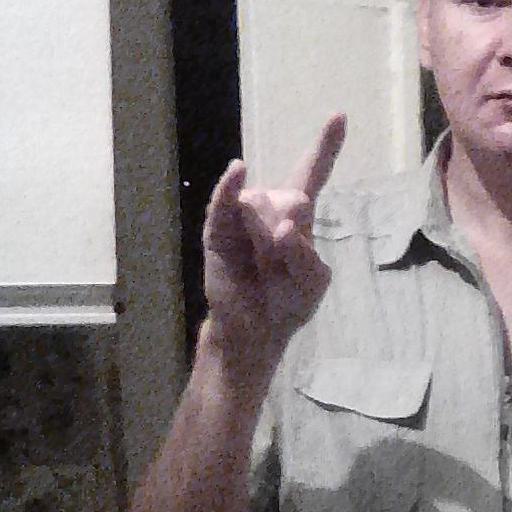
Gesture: rock